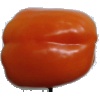
Label: Pepper Orange 1